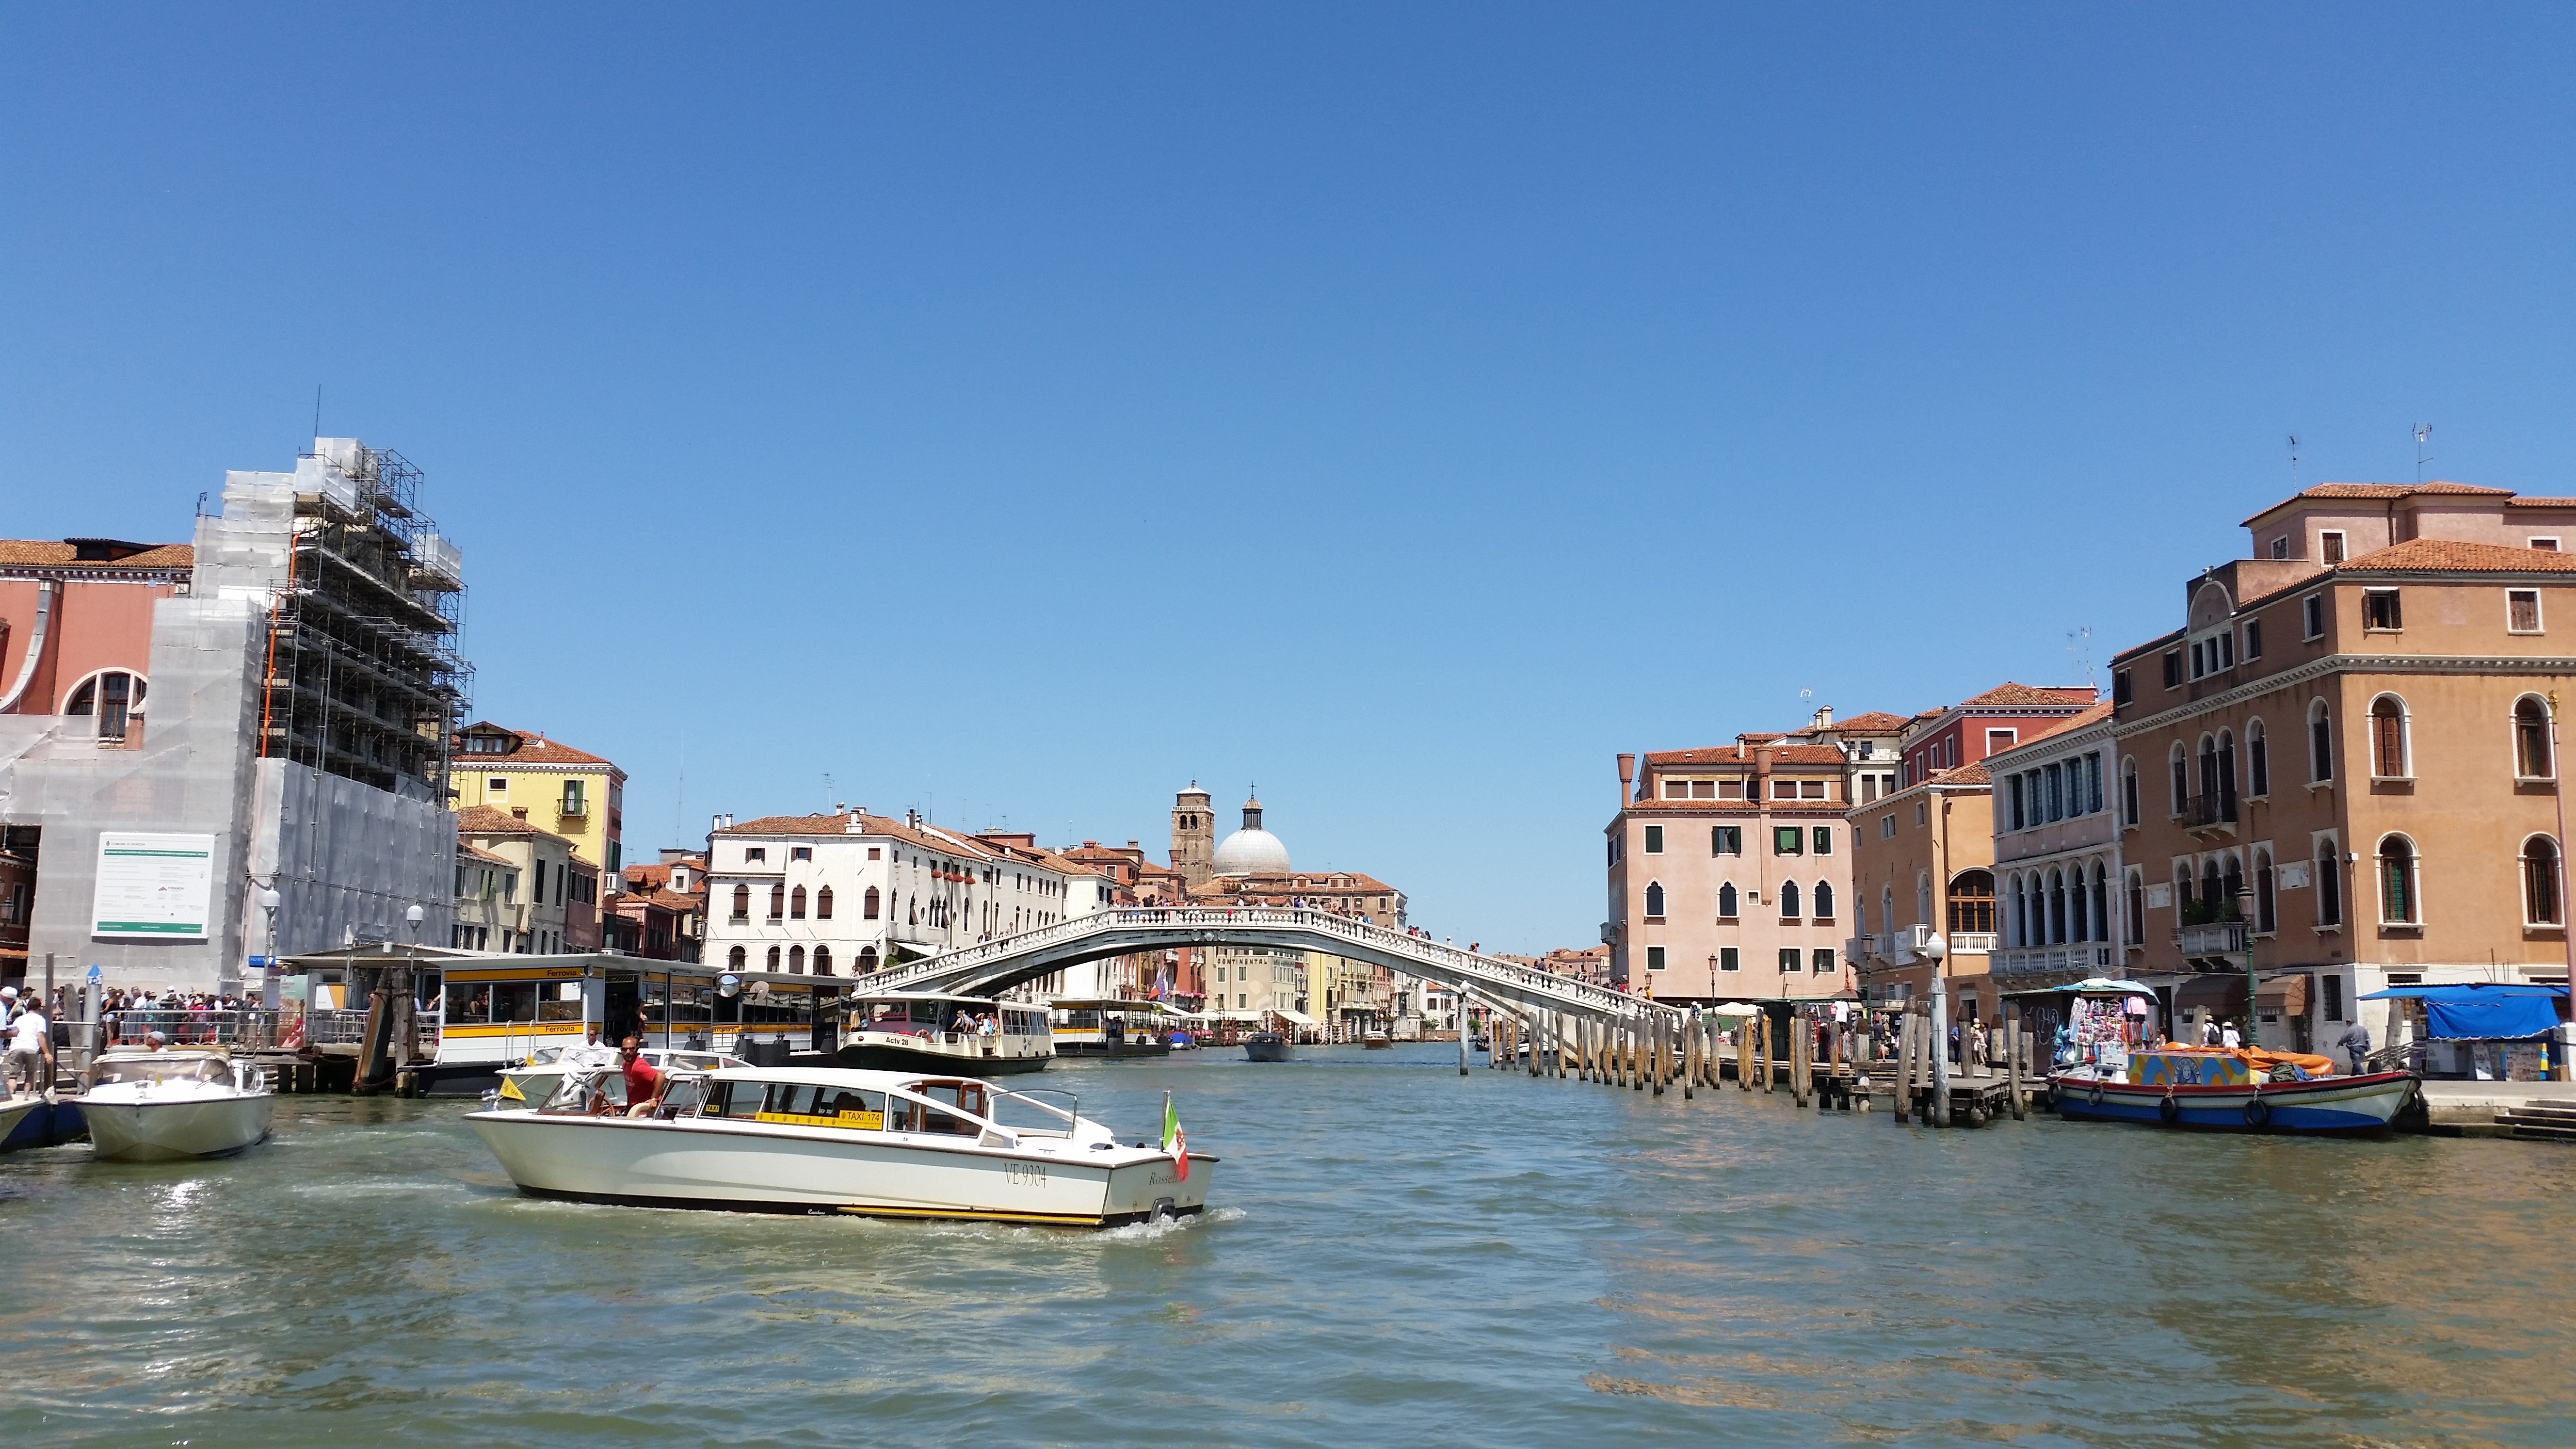
sea, boat, town, river, canal, cityscape, vacation, vehicle, harbor, marina, port, tourism, waterway, body of water, channel, landform, geographical feature